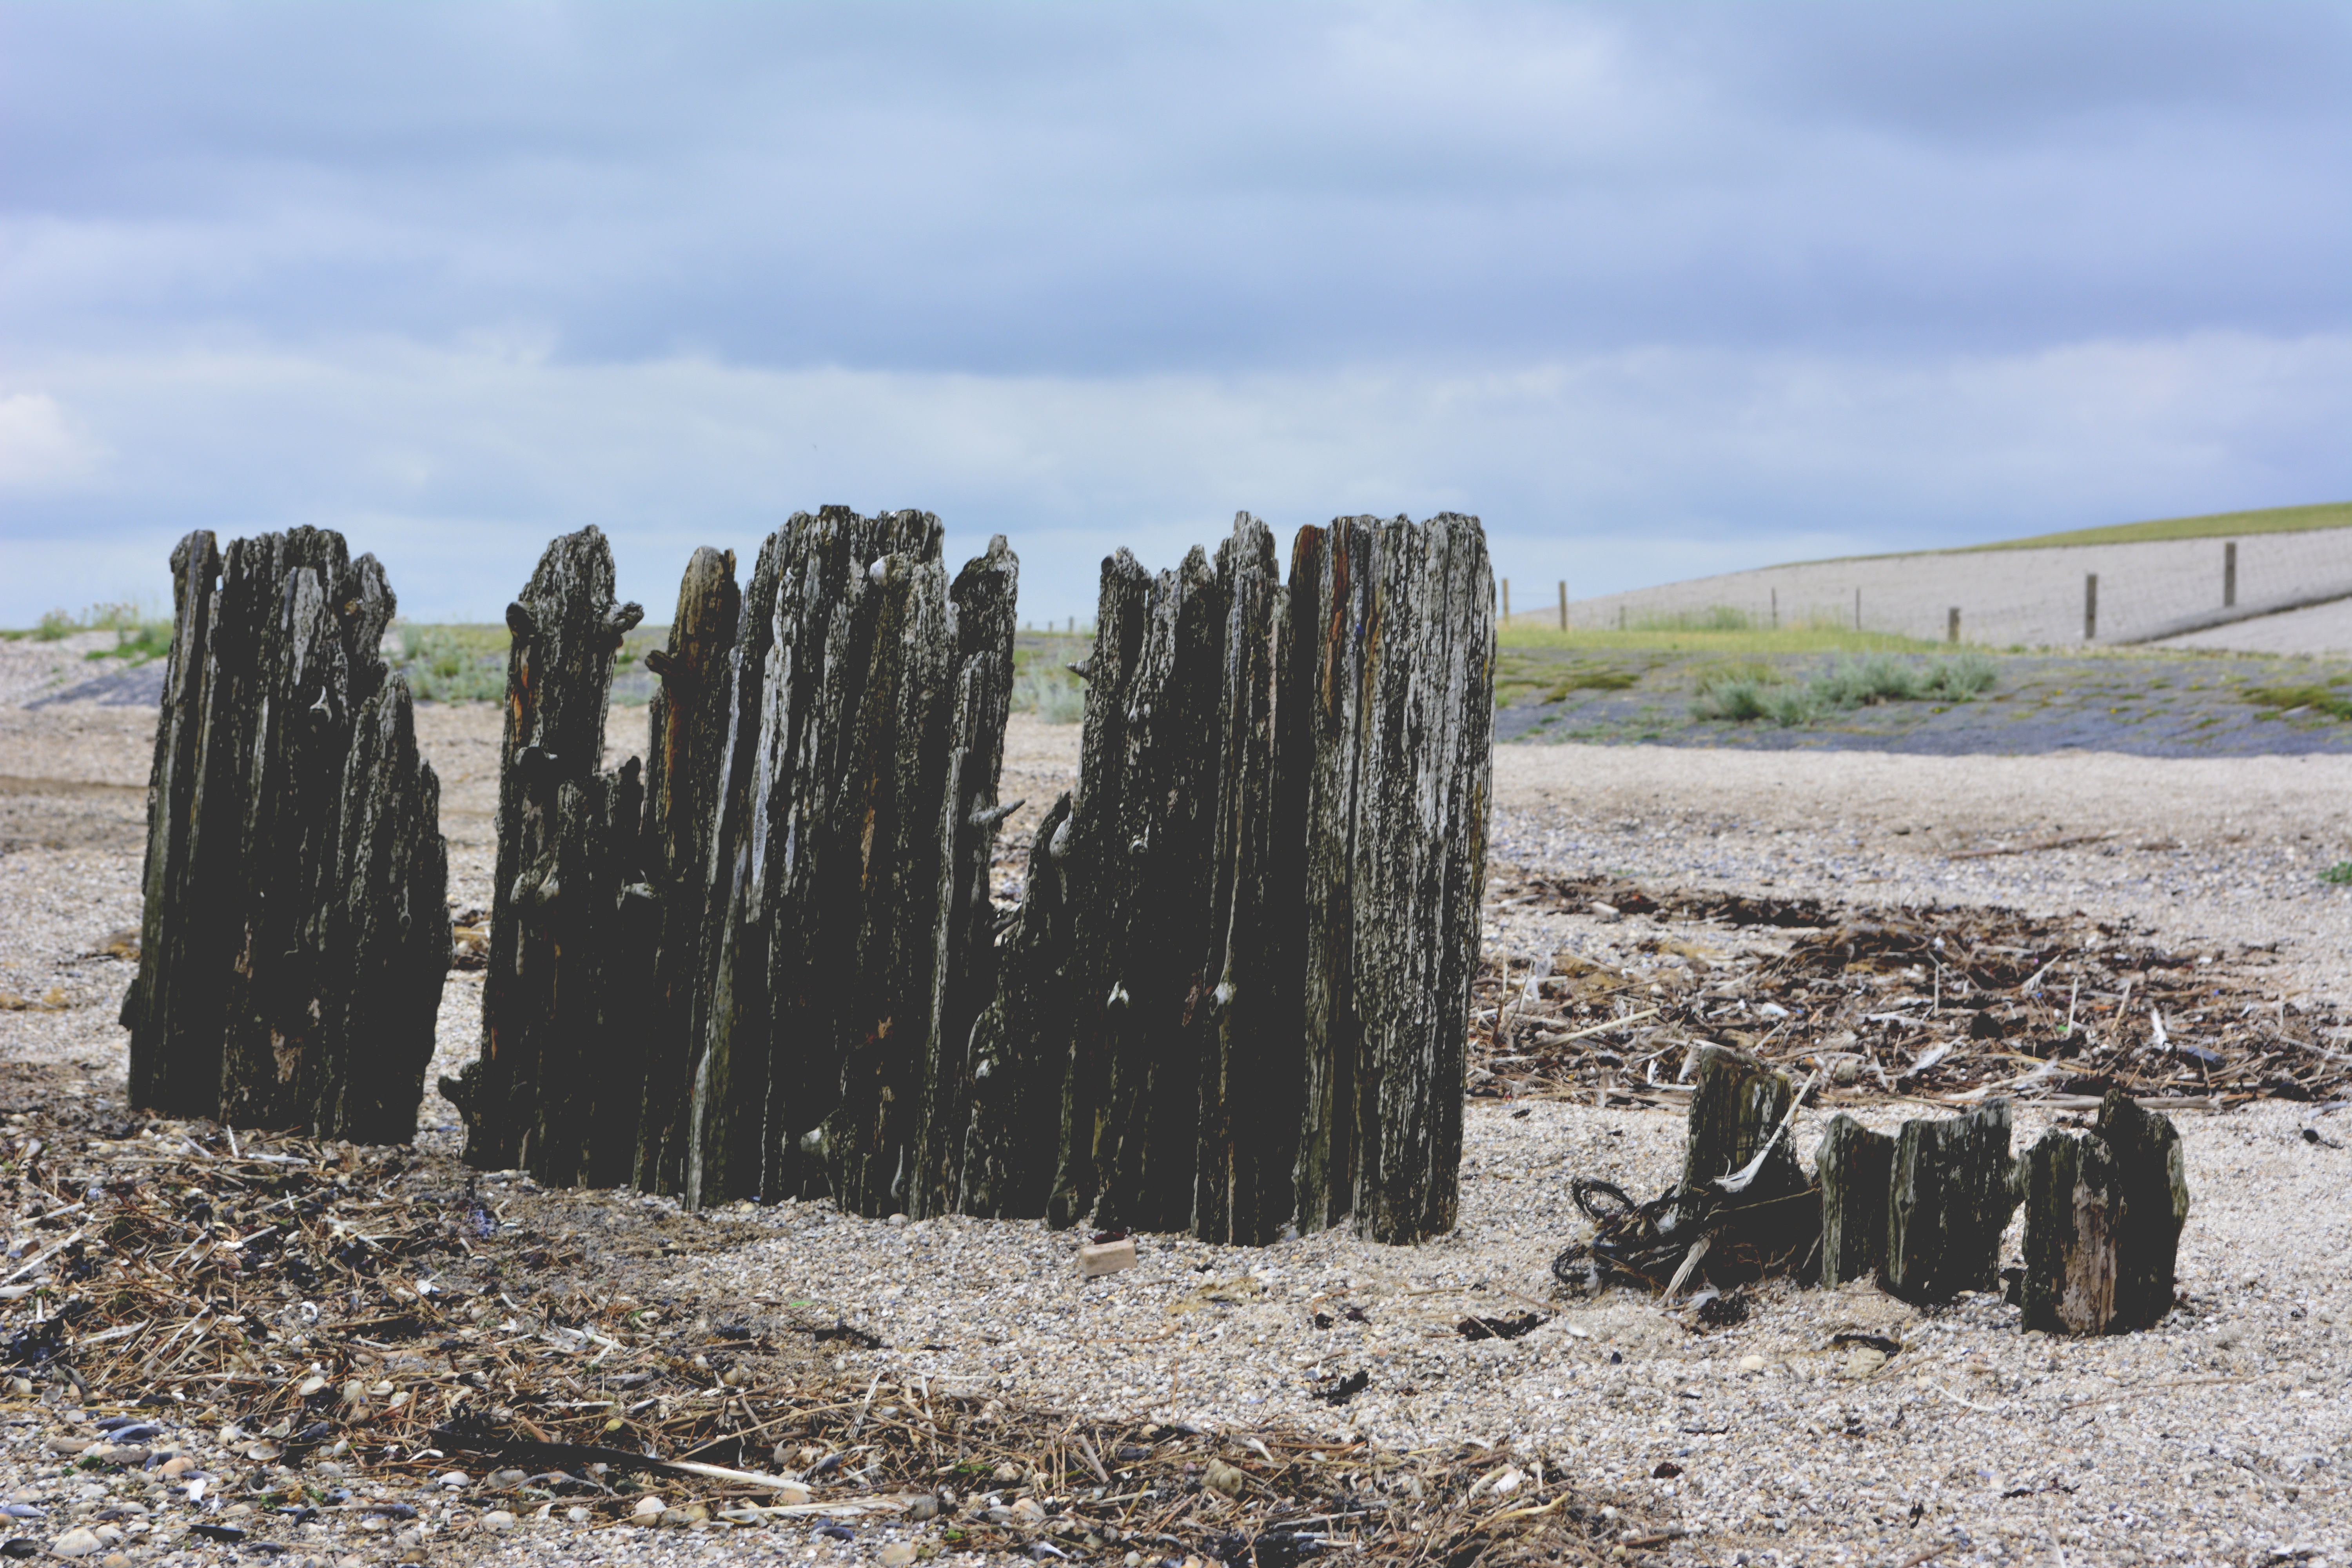
beach, sand, rock, wood, shore, terrain, weathered, geology, posts, decaying, withered, rotten